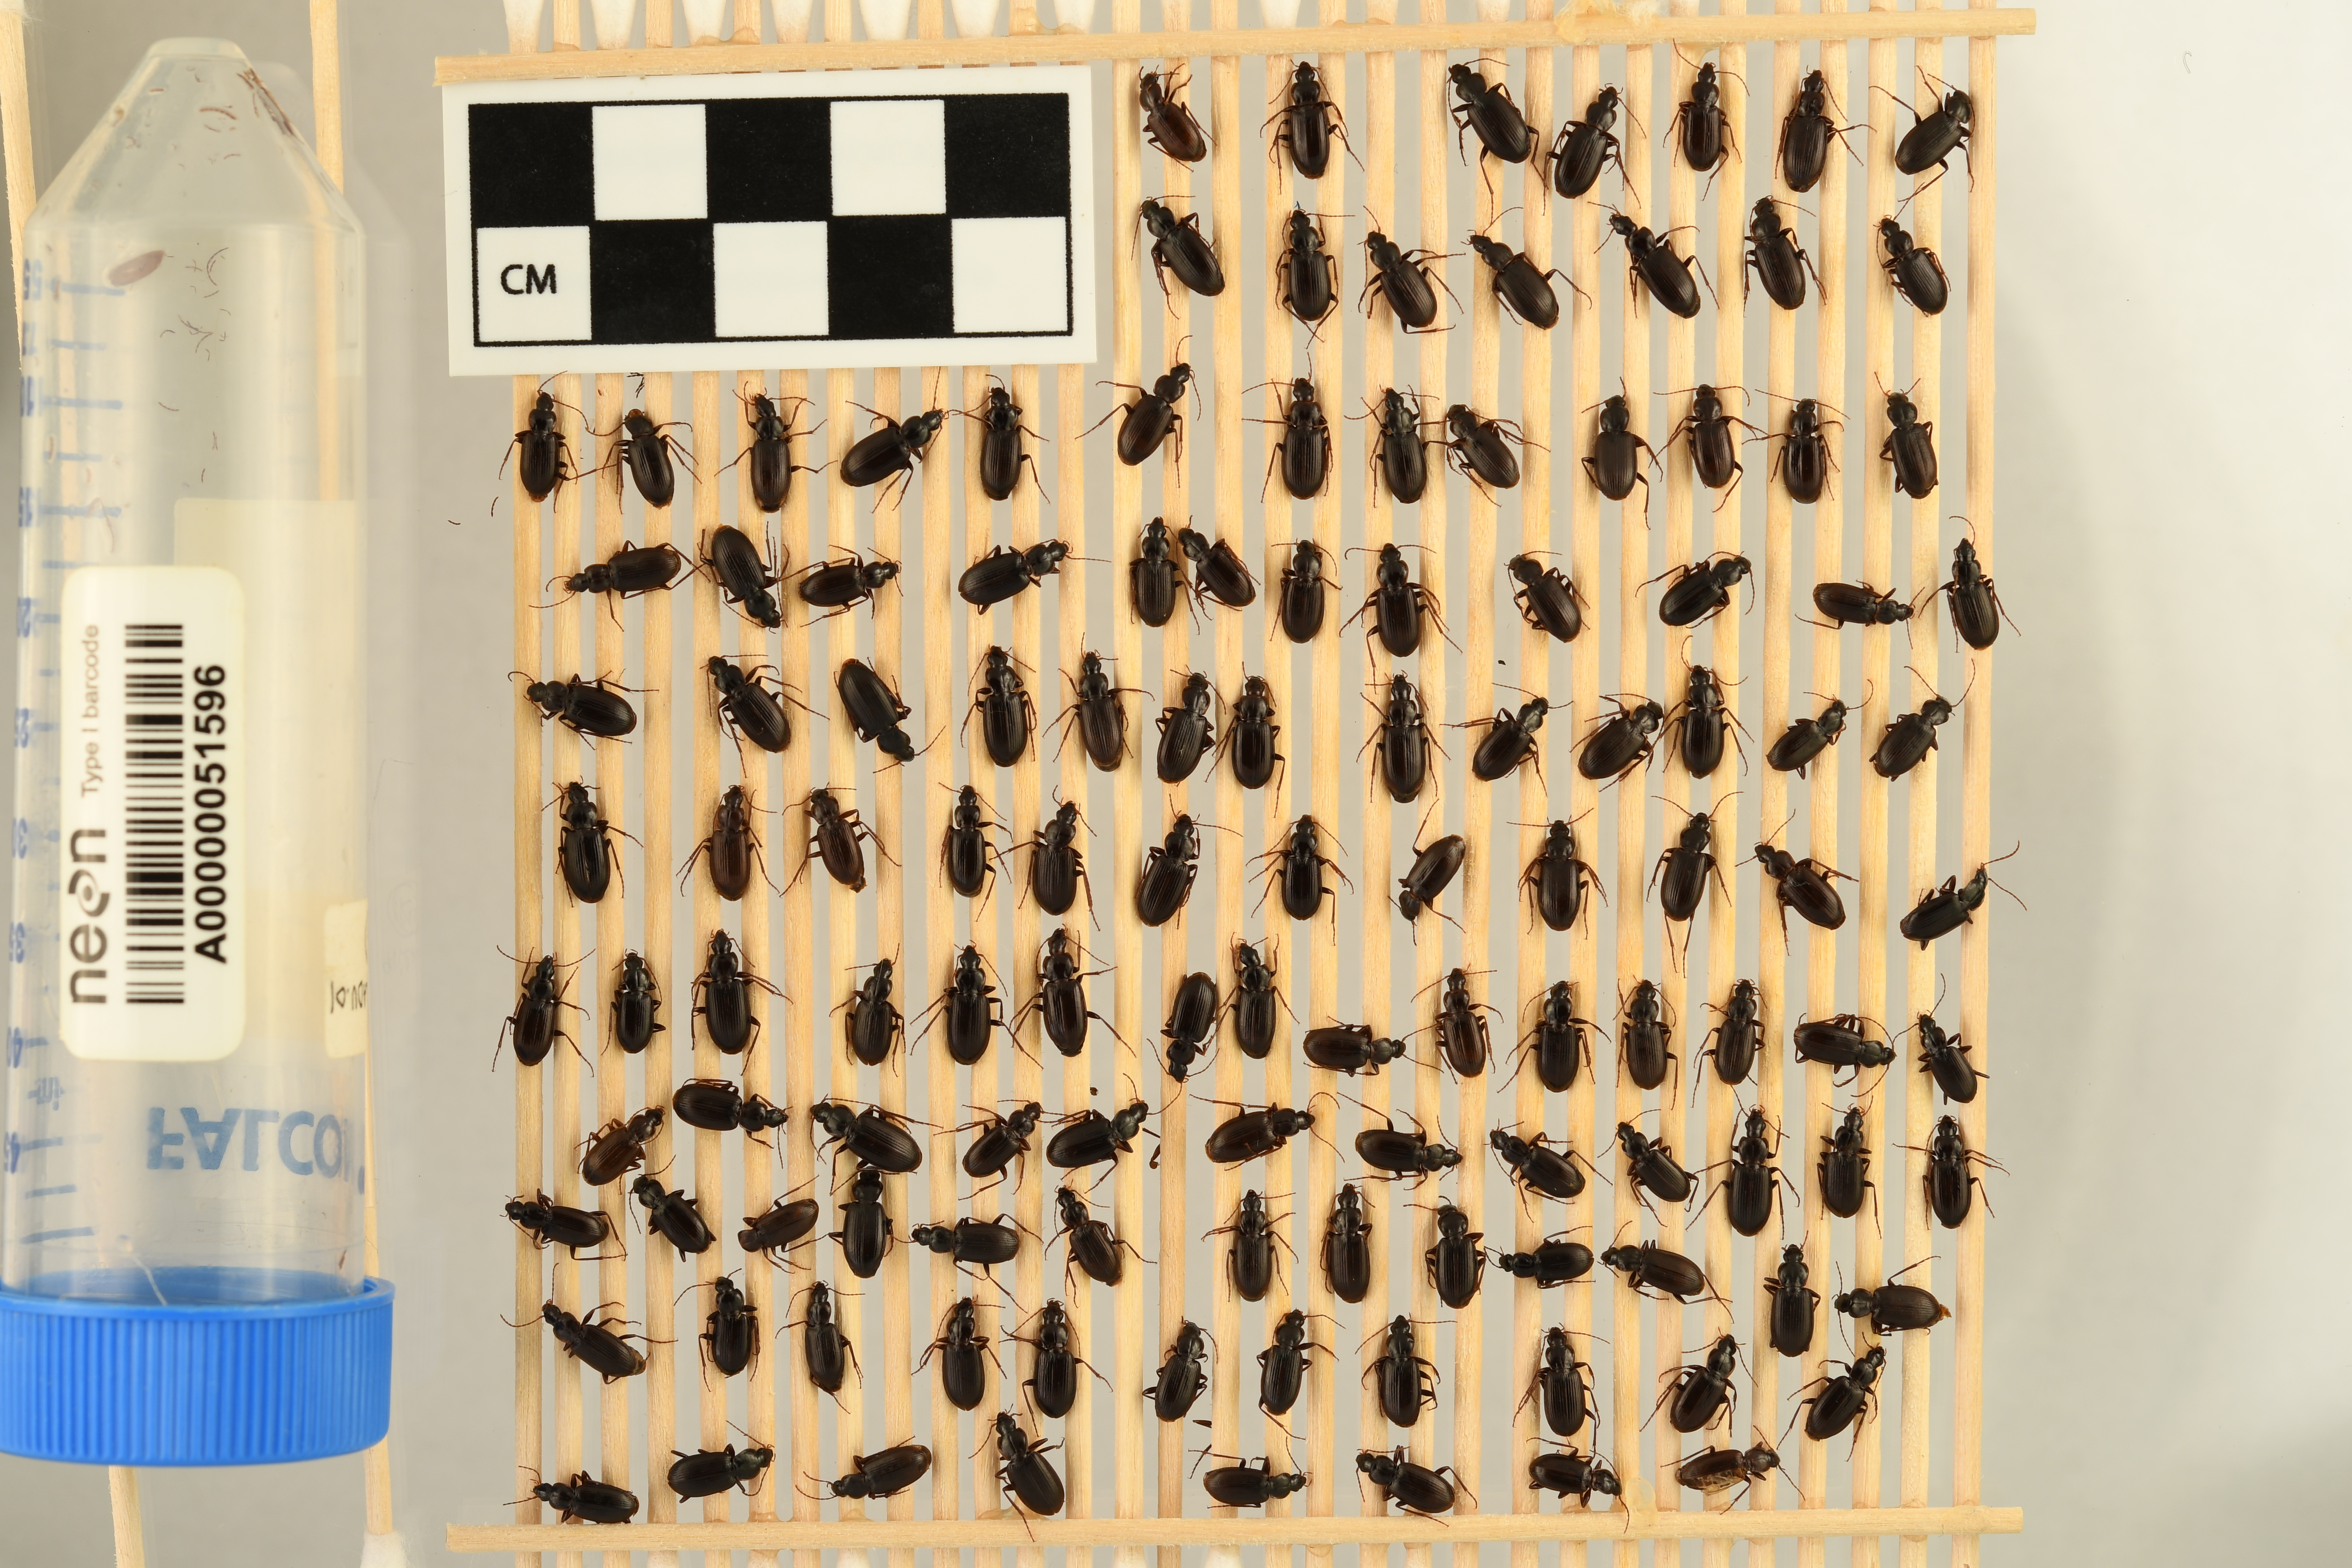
Calathus advena — Niwot Ridge Mountain Research Station Site, plot NIWO_007. Beetle 1, ElytraLength: 0.5285 cm (lying flat: Yes)

Calathus advena — Niwot Ridge Mountain Research Station Site, plot NIWO_007. Beetle 1, ElytraWidth: 0.3163 cm (lying flat: Yes)

Calathus advena — Niwot Ridge Mountain Research Station Site, plot NIWO_007. Beetle 2, ElytraWidth: 0.3148 cm (lying flat: Yes)

Calathus advena — Niwot Ridge Mountain Research Station Site, plot NIWO_007. Beetle 2, ElytraLength: 0.5476 cm (lying flat: Yes)

Calathus advena — Niwot Ridge Mountain Research Station Site, plot NIWO_007. Beetle 3, ElytraLength: 0.6193 cm (lying flat: Yes)

Calathus advena — Niwot Ridge Mountain Research Station Site, plot NIWO_007. Beetle 3, ElytraWidth: 0.3582 cm (lying flat: Yes)

Calathus advena — Niwot Ridge Mountain Research Station Site, plot NIWO_007. Beetle 4, ElytraLength: 0.5879 cm (lying flat: Yes)

Calathus advena — Niwot Ridge Mountain Research Station Site, plot NIWO_007. Beetle 4, ElytraWidth: 0.3332 cm (lying flat: Yes)

Calathus advena — Niwot Ridge Mountain Research Station Site, plot NIWO_007. Beetle 5, ElytraLength: 0.5466 cm (lying flat: Yes)

Calathus advena — Niwot Ridge Mountain Research Station Site, plot NIWO_007. Beetle 5, ElytraWidth: 0.3025 cm (lying flat: Yes)

Calathus advena — Niwot Ridge Mountain Research Station Site, plot NIWO_007. Beetle 6, ElytraLength: 0.5773 cm (lying flat: Yes)

Calathus advena — Niwot Ridge Mountain Research Station Site, plot NIWO_007. Beetle 6, ElytraWidth: 0.3307 cm (lying flat: Yes)

Calathus advena — Niwot Ridge Mountain Research Station Site, plot NIWO_007. Beetle 7, ElytraLength: 0.5688 cm (lying flat: Yes)

Calathus advena — Niwot Ridge Mountain Research Station Site, plot NIWO_007. Beetle 7, ElytraWidth: 0.3216 cm (lying flat: Yes)

Calathus advena — Niwot Ridge Mountain Research Station Site, plot NIWO_007. Beetle 8, ElytraLength: 0.6029 cm (lying flat: Yes)

Calathus advena — Niwot Ridge Mountain Research Station Site, plot NIWO_007. Beetle 8, ElytraWidth: 0.3233 cm (lying flat: Yes)

Calathus advena — Niwot Ridge Mountain Research Station Site, plot NIWO_007. Beetle 9, ElytraLength: 0.5716 cm (lying flat: Yes)

Calathus advena — Niwot Ridge Mountain Research Station Site, plot NIWO_007. Beetle 9, ElytraWidth: 0.3258 cm (lying flat: Yes)

Calathus advena — Niwot Ridge Mountain Research Station Site, plot NIWO_007. Beetle 10, ElytraLength: 0.5745 cm (lying flat: Yes)

Calathus advena — Niwot Ridge Mountain Research Station Site, plot NIWO_007. Beetle 10, ElytraWidth: 0.3354 cm (lying flat: Yes)

Calathus advena — Niwot Ridge Mountain Research Station Site, plot NIWO_007. Beetle 11, ElytraLength: 0.5765 cm (lying flat: Yes)

Calathus advena — Niwot Ridge Mountain Research Station Site, plot NIWO_007. Beetle 11, ElytraWidth: 0.3293 cm (lying flat: Yes)

Calathus advena — Niwot Ridge Mountain Research Station Site, plot NIWO_007. Beetle 12, ElytraLength: 0.5702 cm (lying flat: Yes)

Calathus advena — Niwot Ridge Mountain Research Station Site, plot NIWO_007. Beetle 12, ElytraWidth: 0.3141 cm (lying flat: Yes)

Calathus advena — Niwot Ridge Mountain Research Station Site, plot NIWO_007. Beetle 13, ElytraLength: 0.5702 cm (lying flat: Yes)

Calathus advena — Niwot Ridge Mountain Research Station Site, plot NIWO_007. Beetle 13, ElytraWidth: 0.3457 cm (lying flat: Yes)

Calathus advena — Niwot Ridge Mountain Research Station Site, plot NIWO_007. Beetle 14, ElytraLength: 0.5354 cm (lying flat: Yes)

Calathus advena — Niwot Ridge Mountain Research Station Site, plot NIWO_007. Beetle 14, ElytraWidth: 0.3193 cm (lying flat: Yes)

Calathus advena — Niwot Ridge Mountain Research Station Site, plot NIWO_007. Beetle 15, ElytraLength: 0.5237 cm (lying flat: Yes)

Calathus advena — Niwot Ridge Mountain Research Station Site, plot NIWO_007. Beetle 15, ElytraWidth: 0.3148 cm (lying flat: Yes)

Calathus advena — Niwot Ridge Mountain Research Station Site, plot NIWO_007. Beetle 16, ElytraLength: 0.5743 cm (lying flat: Yes)

Calathus advena — Niwot Ridge Mountain Research Station Site, plot NIWO_007. Beetle 16, ElytraWidth: 0.3163 cm (lying flat: Yes)

Calathus advena — Niwot Ridge Mountain Research Station Site, plot NIWO_007. Beetle 17, ElytraLength: 0.5582 cm (lying flat: Yes)

Calathus advena — Niwot Ridge Mountain Research Station Site, plot NIWO_007. Beetle 17, ElytraWidth: 0.3139 cm (lying flat: Yes)

Calathus advena — Niwot Ridge Mountain Research Station Site, plot NIWO_007. Beetle 18, ElytraLength: 0.5524 cm (lying flat: Yes)

Calathus advena — Niwot Ridge Mountain Research Station Site, plot NIWO_007. Beetle 18, ElytraWidth: 0.349 cm (lying flat: Yes)

Calathus advena — Niwot Ridge Mountain Research Station Site, plot NIWO_007. Beetle 19, ElytraLength: 0.5465 cm (lying flat: Yes)

Calathus advena — Niwot Ridge Mountain Research Station Site, plot NIWO_007. Beetle 19, ElytraWidth: 0.3256 cm (lying flat: Yes)

Calathus advena — Niwot Ridge Mountain Research Station Site, plot NIWO_007. Beetle 20, ElytraLength: 0.5583 cm (lying flat: Yes)

Calathus advena — Niwot Ridge Mountain Research Station Site, plot NIWO_007. Beetle 20, ElytraWidth: 0.3291 cm (lying flat: Yes)

Calathus advena — Niwot Ridge Mountain Research Station Site, plot NIWO_007. Beetle 21, ElytraLength: 0.5931 cm (lying flat: Yes)

Calathus advena — Niwot Ridge Mountain Research Station Site, plot NIWO_007. Beetle 21, ElytraWidth: 0.3606 cm (lying flat: Yes)

Calathus advena — Niwot Ridge Mountain Research Station Site, plot NIWO_007. Beetle 22, ElytraLength: 0.5658 cm (lying flat: Yes)

Calathus advena — Niwot Ridge Mountain Research Station Site, plot NIWO_007. Beetle 22, ElytraWidth: 0.3289 cm (lying flat: Yes)

Calathus advena — Niwot Ridge Mountain Research Station Site, plot NIWO_007. Beetle 23, ElytraLength: 0.5426 cm (lying flat: Yes)

Calathus advena — Niwot Ridge Mountain Research Station Site, plot NIWO_007. Beetle 23, ElytraWidth: 0.3129 cm (lying flat: Yes)

Calathus advena — Niwot Ridge Mountain Research Station Site, plot NIWO_007. Beetle 24, ElytraLength: 0.5815 cm (lying flat: Yes)

Calathus advena — Niwot Ridge Mountain Research Station Site, plot NIWO_007. Beetle 24, ElytraWidth: 0.3488 cm (lying flat: Yes)

Calathus advena — Niwot Ridge Mountain Research Station Site, plot NIWO_007. Beetle 25, ElytraLength: 0.5564 cm (lying flat: Yes)

Calathus advena — Niwot Ridge Mountain Research Station Site, plot NIWO_007. Beetle 25, ElytraWidth: 0.3159 cm (lying flat: Yes)

Calathus advena — Niwot Ridge Mountain Research Station Site, plot NIWO_007. Beetle 26, ElytraLength: 0.5581 cm (lying flat: Yes)

Calathus advena — Niwot Ridge Mountain Research Station Site, plot NIWO_007. Beetle 26, ElytraWidth: 0.3025 cm (lying flat: Yes)

Calathus advena — Niwot Ridge Mountain Research Station Site, plot NIWO_007. Beetle 27, ElytraLength: 0.5591 cm (lying flat: No)

Calathus advena — Niwot Ridge Mountain Research Station Site, plot NIWO_007. Beetle 27, ElytraWidth: 0.3457 cm (lying flat: No)

Calathus advena — Niwot Ridge Mountain Research Station Site, plot NIWO_007. Beetle 28, ElytraLength: 0.5907 cm (lying flat: Yes)

Calathus advena — Niwot Ridge Mountain Research Station Site, plot NIWO_007. Beetle 28, ElytraWidth: 0.3307 cm (lying flat: Yes)

Calathus advena — Niwot Ridge Mountain Research Station Site, plot NIWO_007. Beetle 29, ElytraWidth: 0.338 cm (lying flat: Yes)

Calathus advena — Niwot Ridge Mountain Research Station Site, plot NIWO_007. Beetle 29, ElytraLength: 0.5409 cm (lying flat: Yes)

Calathus advena — Niwot Ridge Mountain Research Station Site, plot NIWO_007. Beetle 30, ElytraLength: 0.5246 cm (lying flat: Yes)

Calathus advena — Niwot Ridge Mountain Research Station Site, plot NIWO_007. Beetle 30, ElytraWidth: 0.2989 cm (lying flat: Yes)

Calathus advena — Niwot Ridge Mountain Research Station Site, plot NIWO_007. Beetle 31, ElytraLength: 0.5894 cm (lying flat: Yes)

Calathus advena — Niwot Ridge Mountain Research Station Site, plot NIWO_007. Beetle 31, ElytraWidth: 0.3498 cm (lying flat: Yes)

Calathus advena — Niwot Ridge Mountain Research Station Site, plot NIWO_007. Beetle 32, ElytraLength: 0.5582 cm (lying flat: Yes)

Calathus advena — Niwot Ridge Mountain Research Station Site, plot NIWO_007. Beetle 32, ElytraWidth: 0.3374 cm (lying flat: Yes)